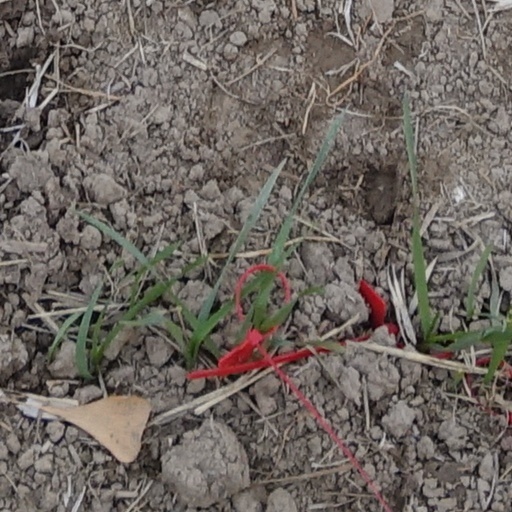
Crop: wheat